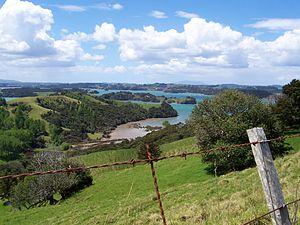
Le fleuve Mahurangi est en fait un estuaire soumis à l’effet de la marée, situé dans le nord de l’Île du Nord de la Nouvelle-Zélande.